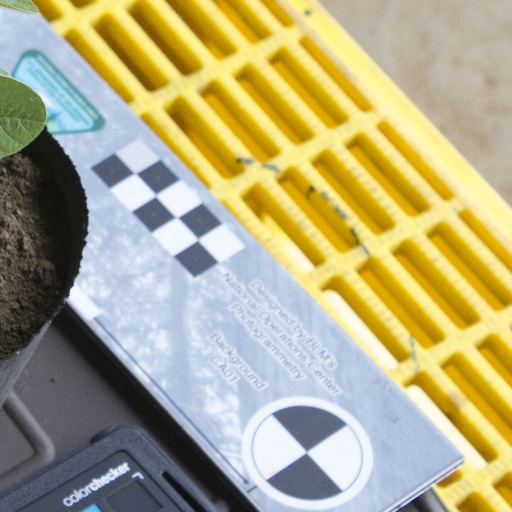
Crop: soybean